Karissa Cook

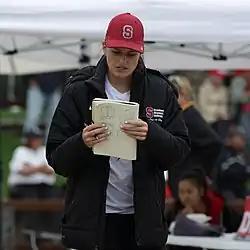
Cook in 2016

Karissa Kellie Cook (born April 8, 1991) is an American professional beach volleyball player and former indoor volleyball player.